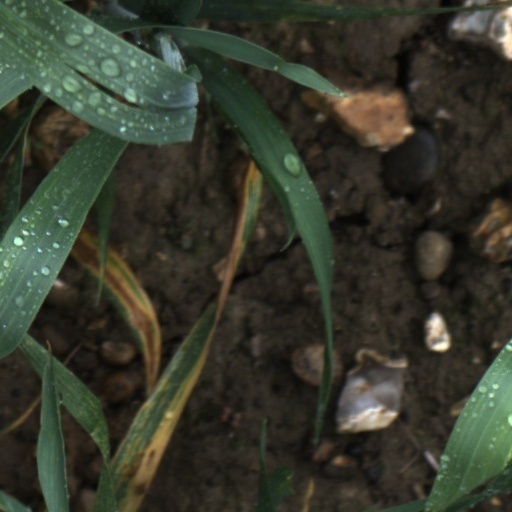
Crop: wheat